LML Star

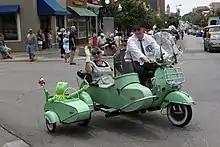
Stella with standard and "additional" sidecar

The LML Star (also known as Star De Luxe in Europe or Stella in United States) is a model motor scooter manufactured by Lohia Machinery Limited in Kanpur, India between 1999 and 2017 and based on the Italian Piaggio Vespa PX.